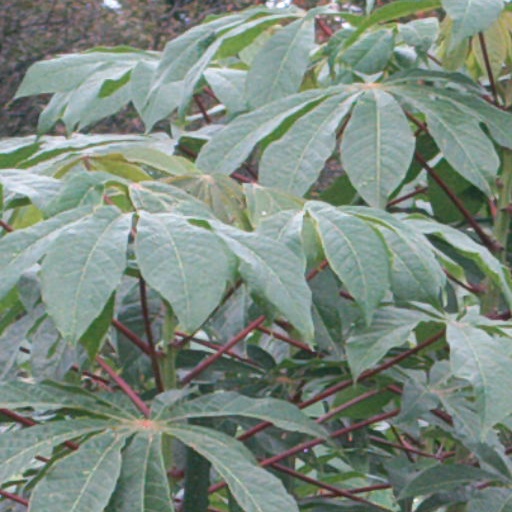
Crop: cassava